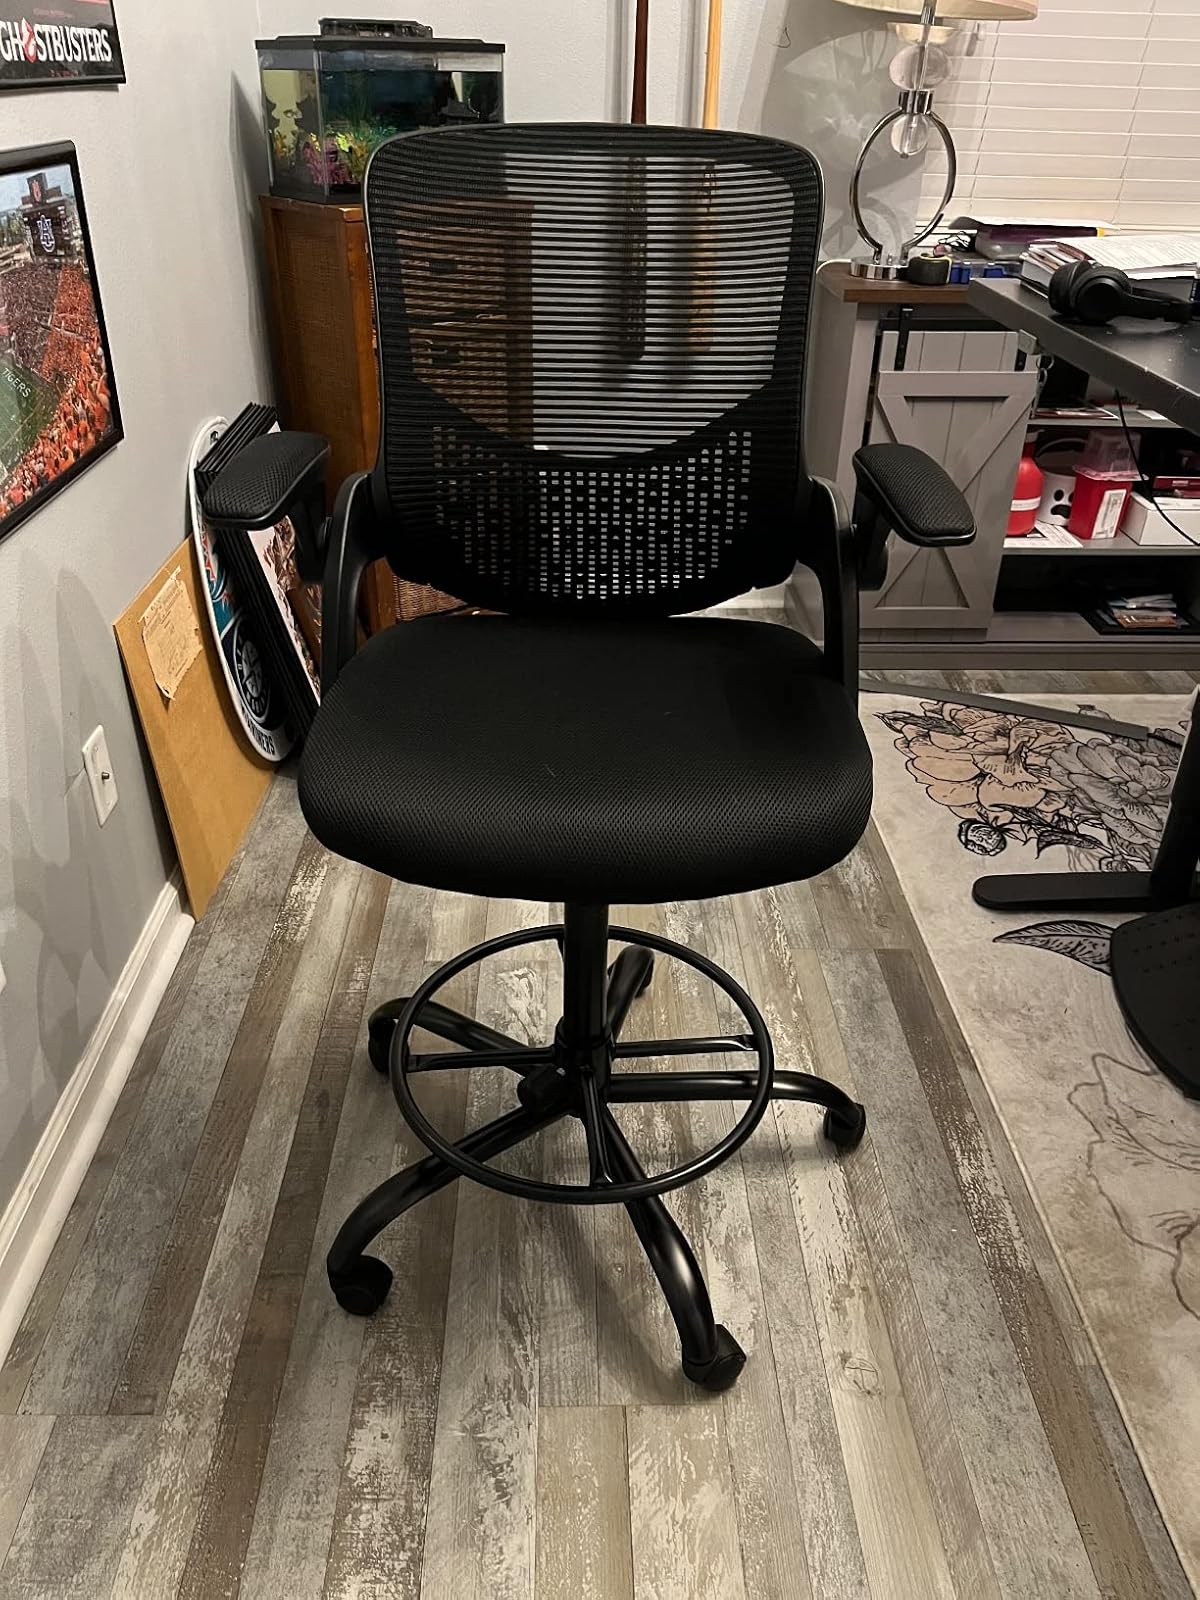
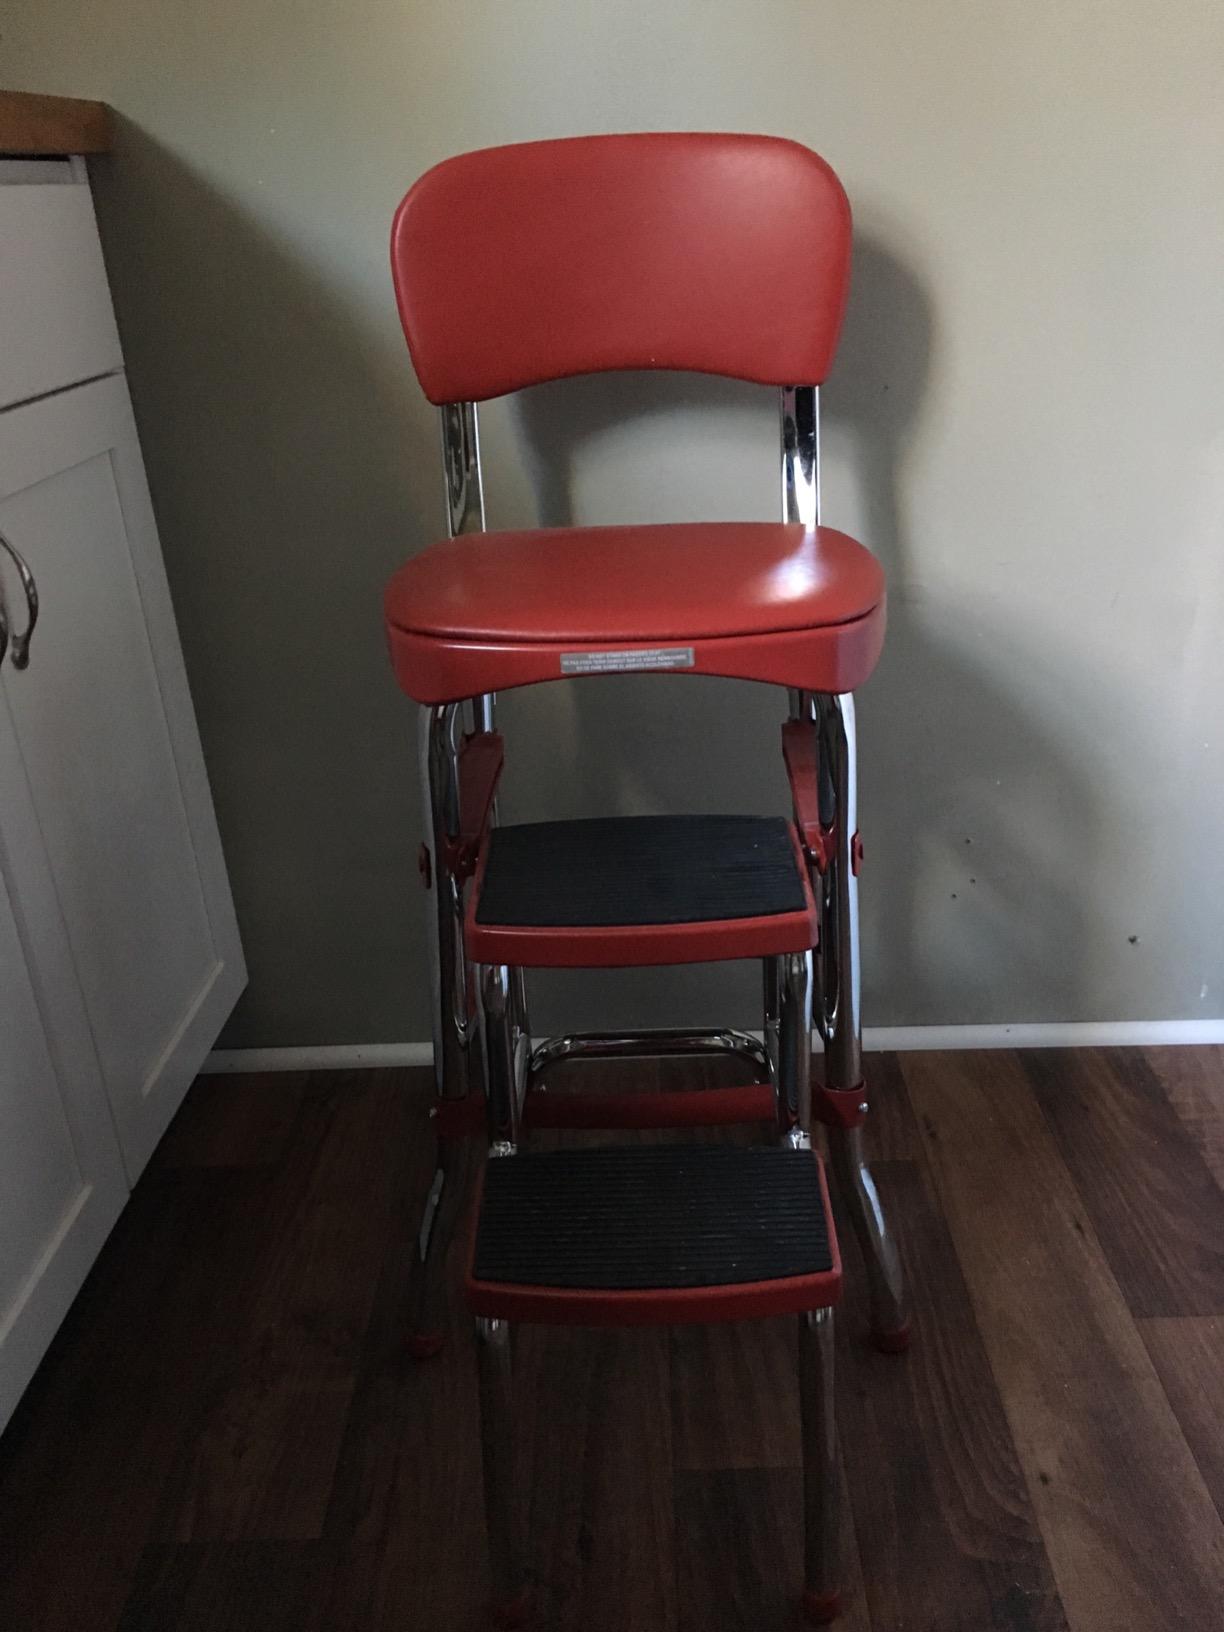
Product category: items_chair
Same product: no